Cycling at the 1982 Asian Games

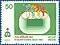

Cycling was contested at the 1982 Asian Games in New Delhi, India.